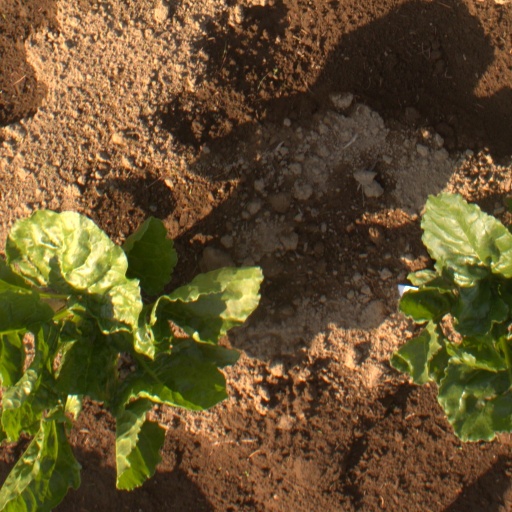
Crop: sugar beet